Doug McClure

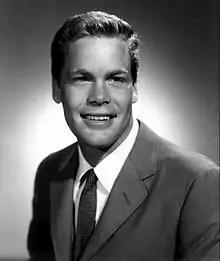
McClure 1961

Douglas Osborne McClure (May 11, 1935 – February 5, 1995) was an American actor whose career in film and television extended from the 1950s to the 1990s. He is best known for his role as the cowboy Trampas during the entire run from 1962 to 1971 of the series "The Virginian" and mayor turned police chief Kyle Applegate on "Out of This World". From 1961 to 1963, he was married to actress BarBara Luna.